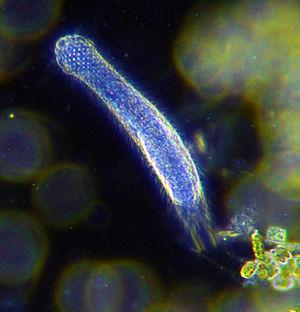
Le terme méiofaune a été introduit et défini par Molly F. Mare en 1942. Le terme méio dérive du grec “μειος” qui signifie « plus petit ». Dans ce contexte, la méiofaune fait référence aux petits métazoaires benthiques plus petits que la macrofaune mais plus grands que la microfaune. Pour sa part, le terme méiobenthos se définit comme le compartiment benthique intermédiaire entre le macrobenthos et le microbenthos. Pour de nombreux auteurs, méiobenthos et méiofaune sont synonymes. Conventionnellement, tous les métazoaires qui passent à travers un tamis de maille de 1 mm et qui sont retenus par un tamis de mailles de 42 µm font partie de la méiofaune. Il est à noter toutefois que plusieurs études utilisent des tamis de maille de 500 µm pour la limite supérieure et de 42 à 20 µm de mailles pour la limite inférieure.
Les Gastrotriches /gastrotriʃ/ sont de petits vers méiobenthiques acœlomés de 0,1 mm à 4 mm de long. Ils font partie de la « faune interstitielle » qui habite le sable et le gravier.
Les Platyzoaires forment un super-embranchement d'animaux protostomiens, ils réunissent les vers plats et les animaux qui leur sont phylogénétiquement proches.
Le sable coquiller est un sable principalement constitué de morceaux de coquilles de coquillages marins ou d'eau douce.
L’eutélie désigne un mode de croissance rencontrée entre autres chez les nématodes et les tardigrades. Une fois atteint l'âge adulte, la croissance ne se fait plus par divisions cellulaires, mais avec un nombre de cellules constant.